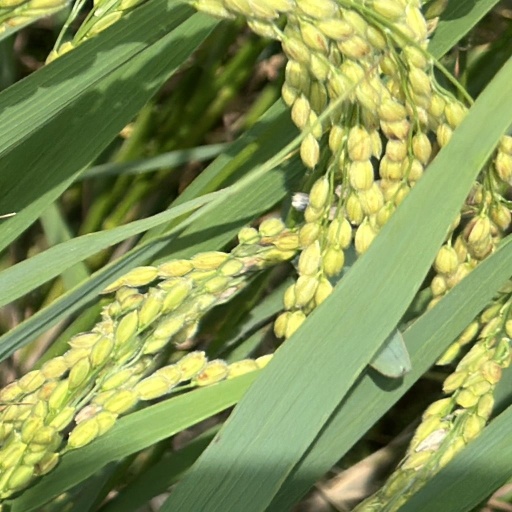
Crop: rice